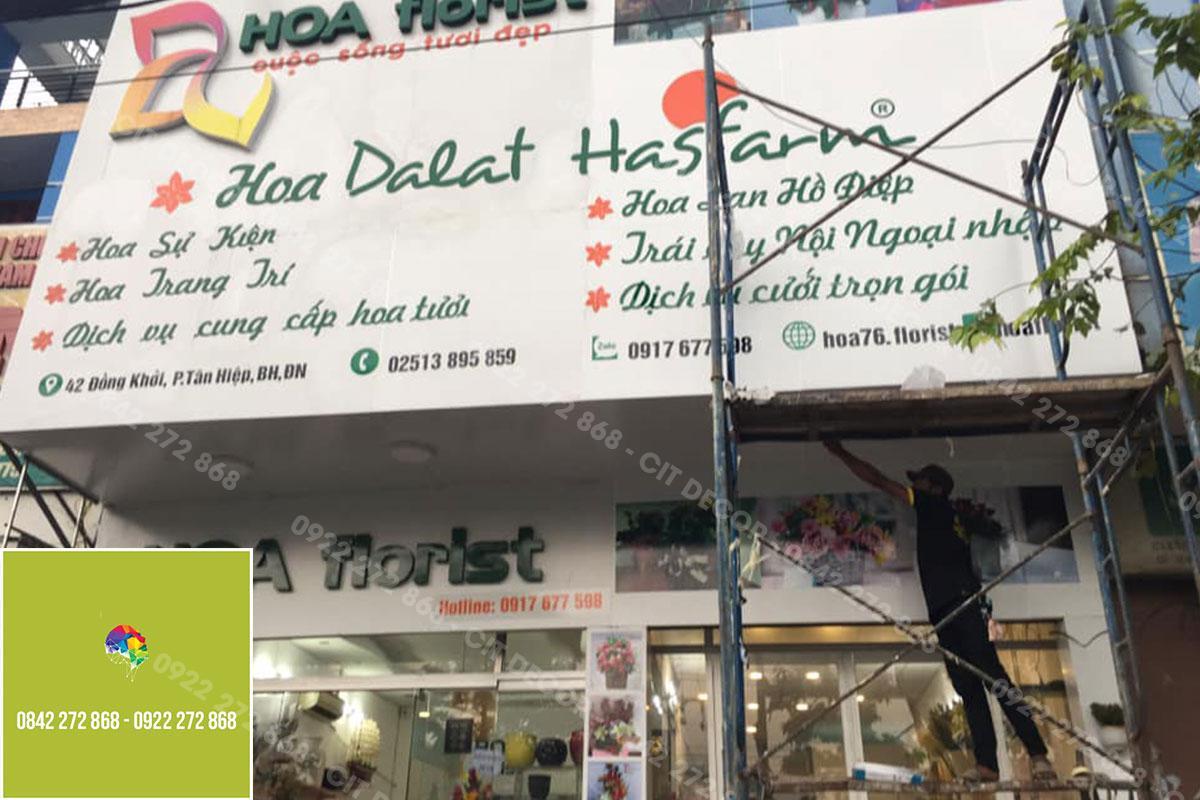
toà nhà này đang trong giai đoạn xây dựng